California State University

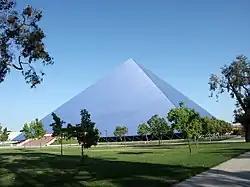
Walter Pyramid at Long Beach.

Historically, the requirements for admission to the CSU have been less stringent than the UC system. However, both systems require completion of the A-G requirements in high school as part of admission. The CSU attempts to accept applicants from the top one-third of California high school graduates. In contrast, the UC attempts to accept the top one-eighth. In an effort to maintain a 60/40 ratio of upper division students to lower division students and to encourage students to attend a California community college first, both university systems give priority to California community college transfer students.